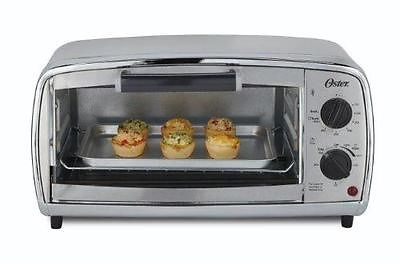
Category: toaster